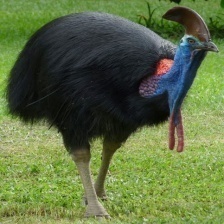
Species: CASSOWARY
Scientific name: CASUARIUS